De Dion-Bouton 78 hp

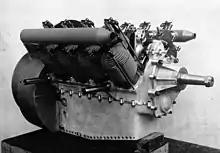
De Dion-Bouton 80 hp aircraft engine presented at the Salon aéronautique de 1912

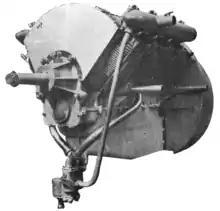
De Dion-Bouton 80 hp engine, ca. mid of 1913, showing redesigned engine case and exhaust manifolds

The first version of the engine was presented on the 4th 'Exposition de la Locomotion Aérienne' (Salon aéronautique de 1912) from 26 October to 10 November 1912.